Assault! Jack the Ripper

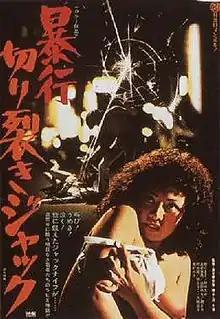
Theatrical poster for "Assault! Jack the Ripper" (1976)

is a 1976 Japanese film in Nikkatsu's "Roman Porno" series (in the "Violent Pink" subgenre). It was directed by Yasuharu Hasebe and has in the lead roles Tamaki Katsura and Yutaka Hayashi.